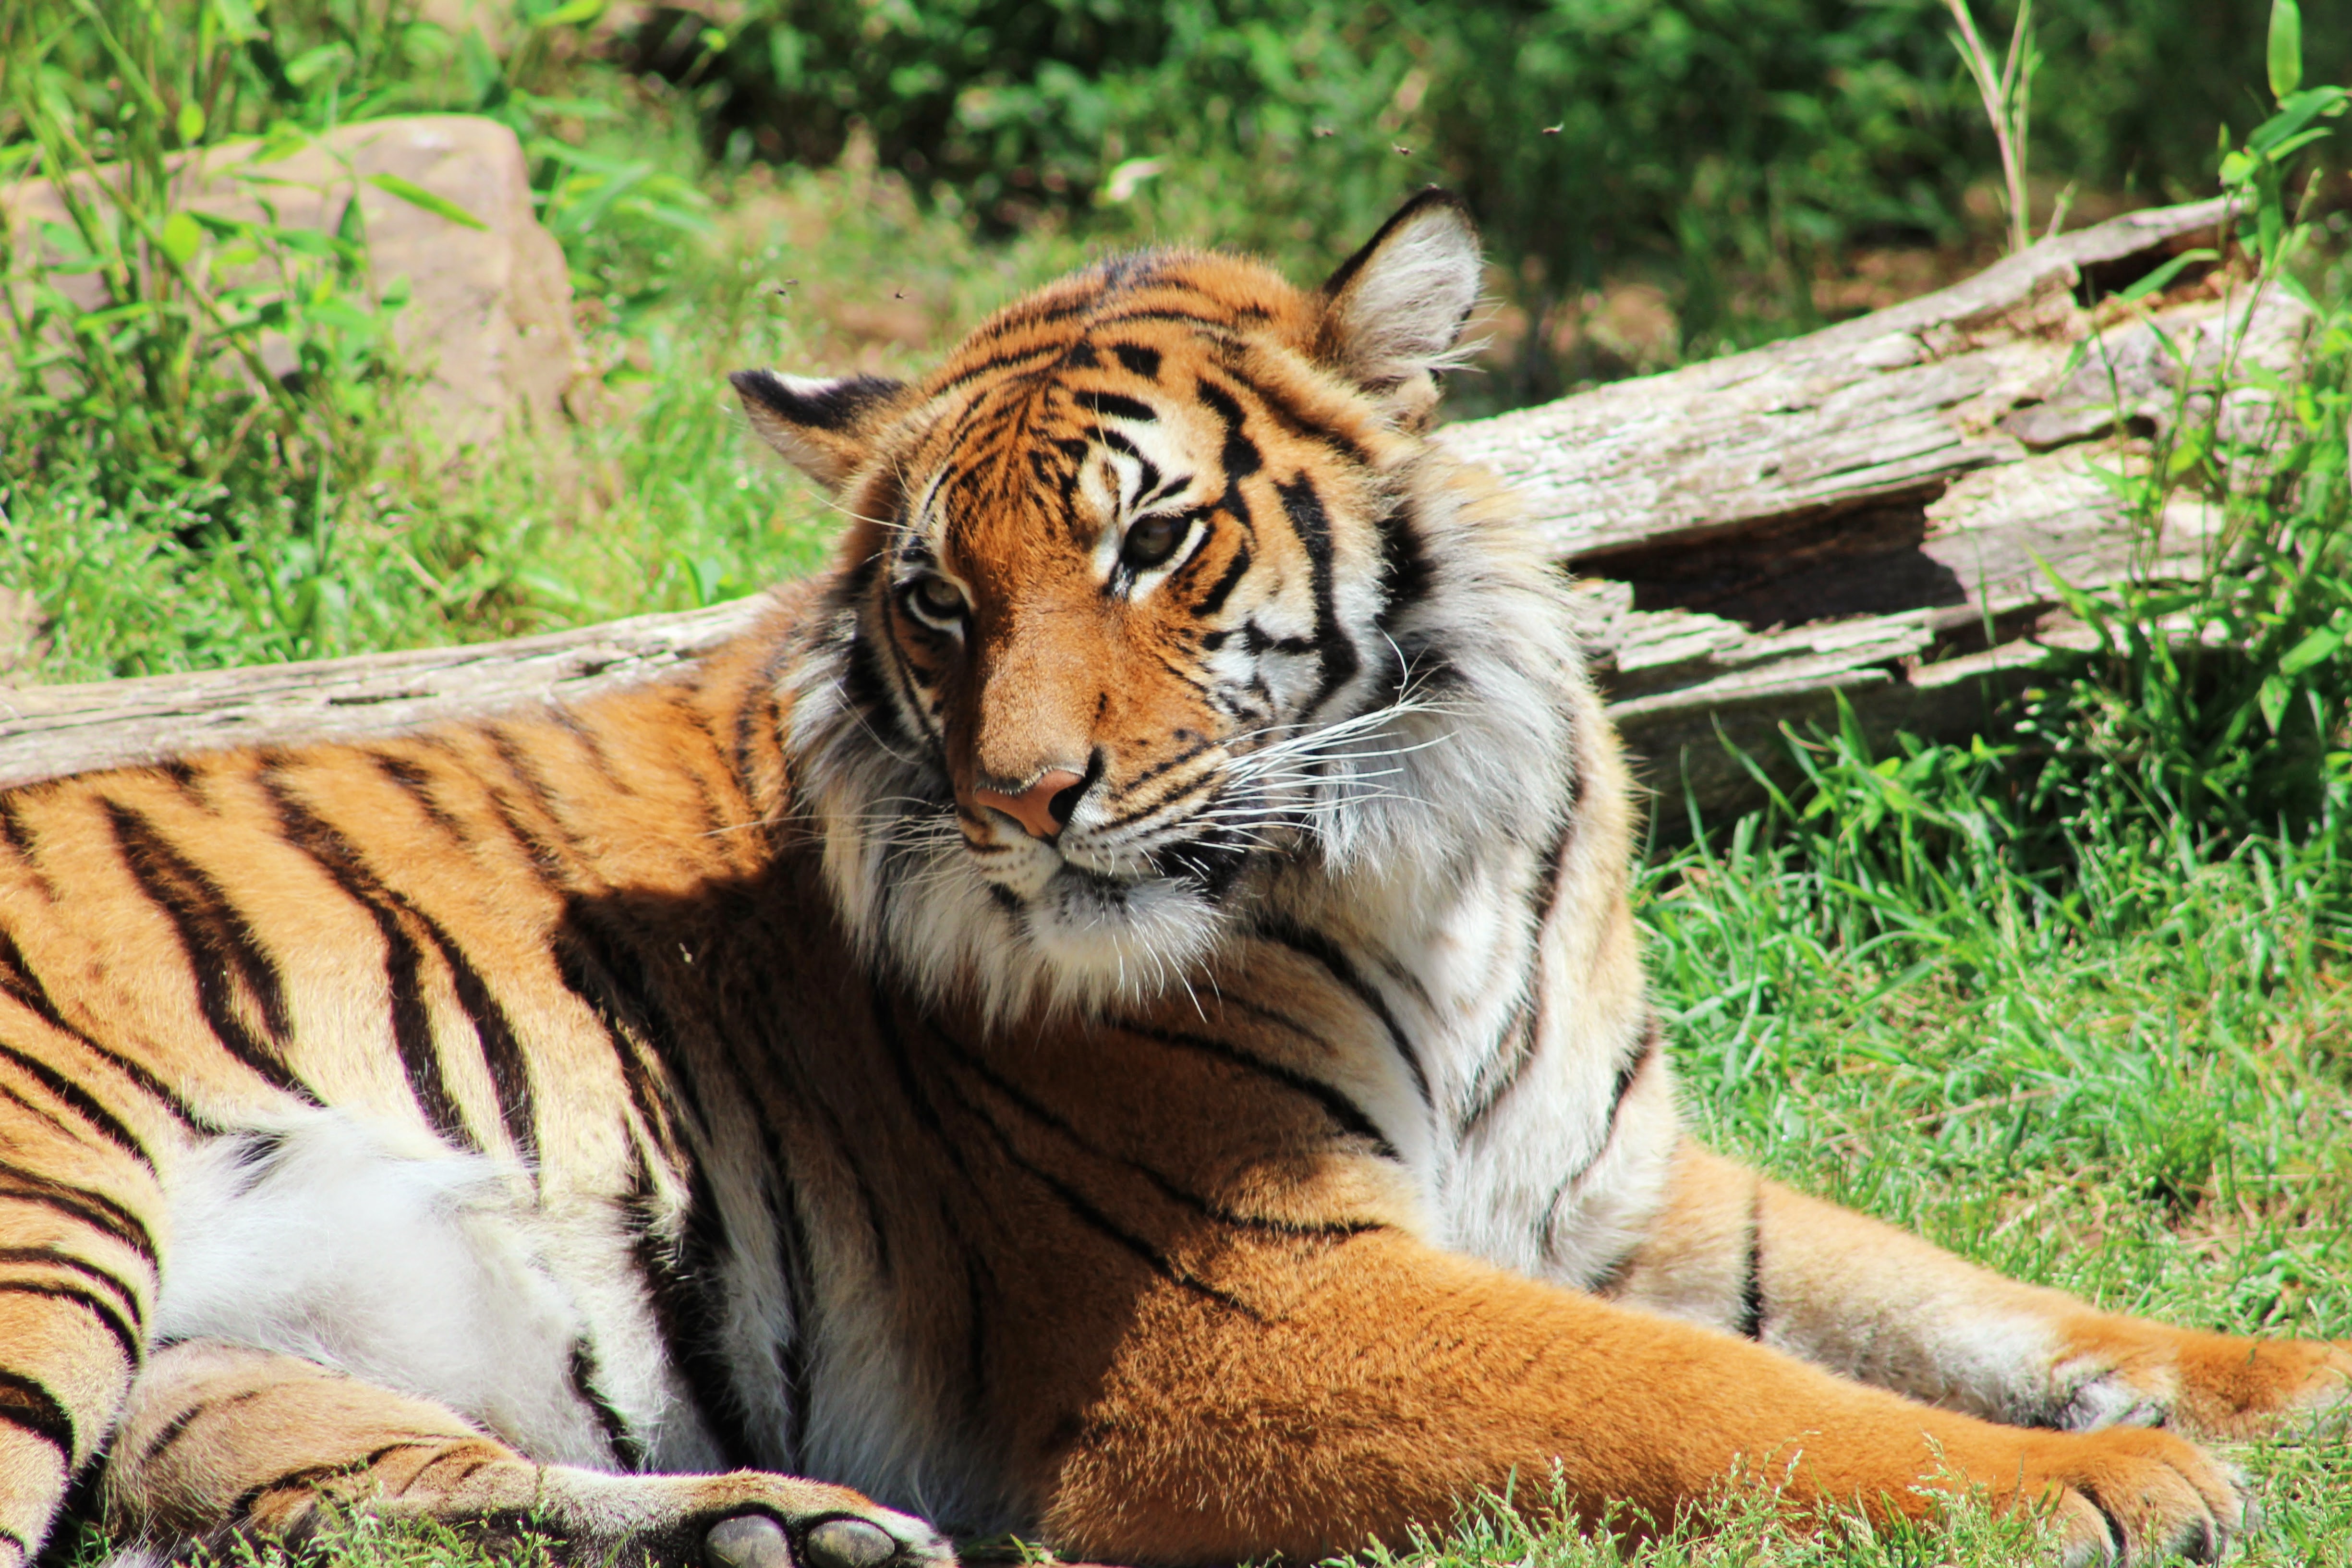
wildlife, zoo, mammal, fauna, whiskers, tiger, vertebrate, safari, big cats, cat like mammal